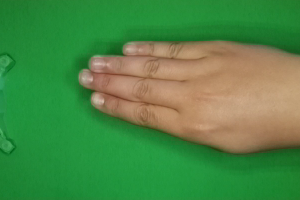
Label: paper